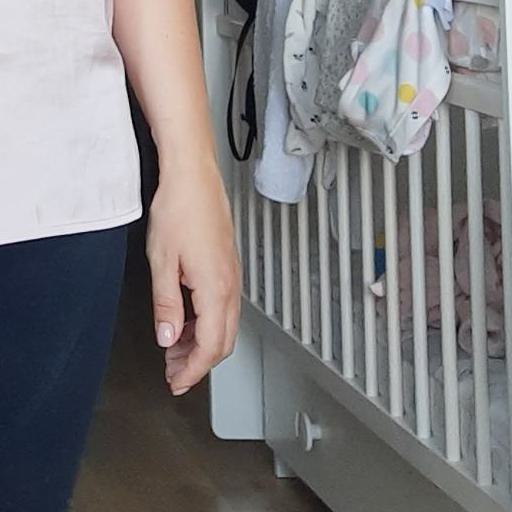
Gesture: no_gesture